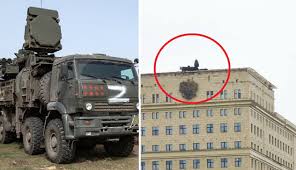
Label: Pantsir-S1